Nias people

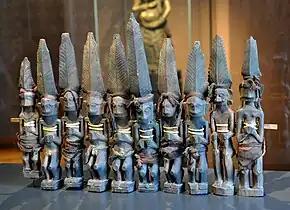
The adu zatua (wooden ancestor statues).

The people of Nias placed great value on wooden figures or "adu". The sole purpose of the Nias figures was to fulfill ritual needs, whether it was to ensure wealth or to perform specific beneficial rites. Niassan figures vary in size, from as small as in height to more than tall.